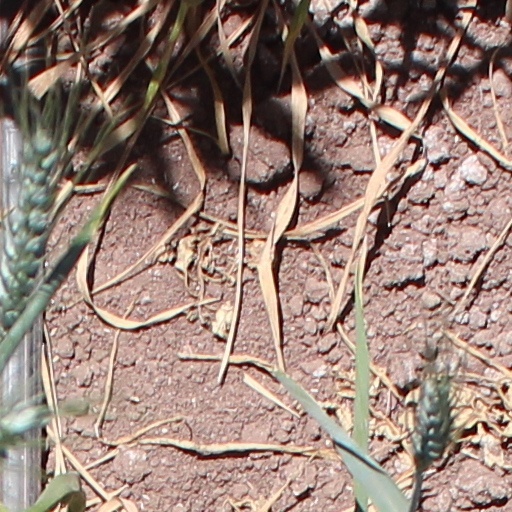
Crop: wheat